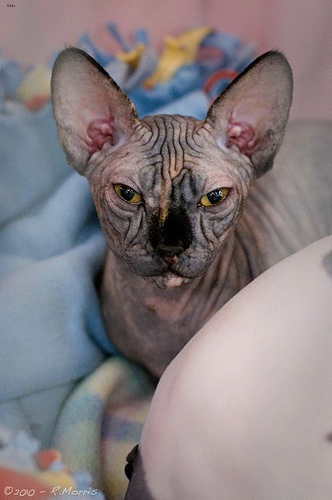
Animal: cat
Breed: Sphynx